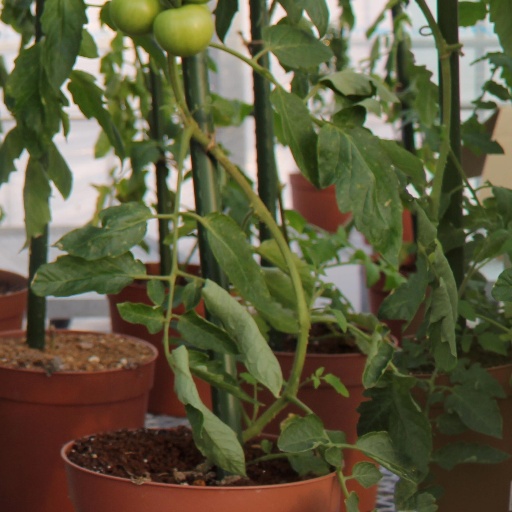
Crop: tomato